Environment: real
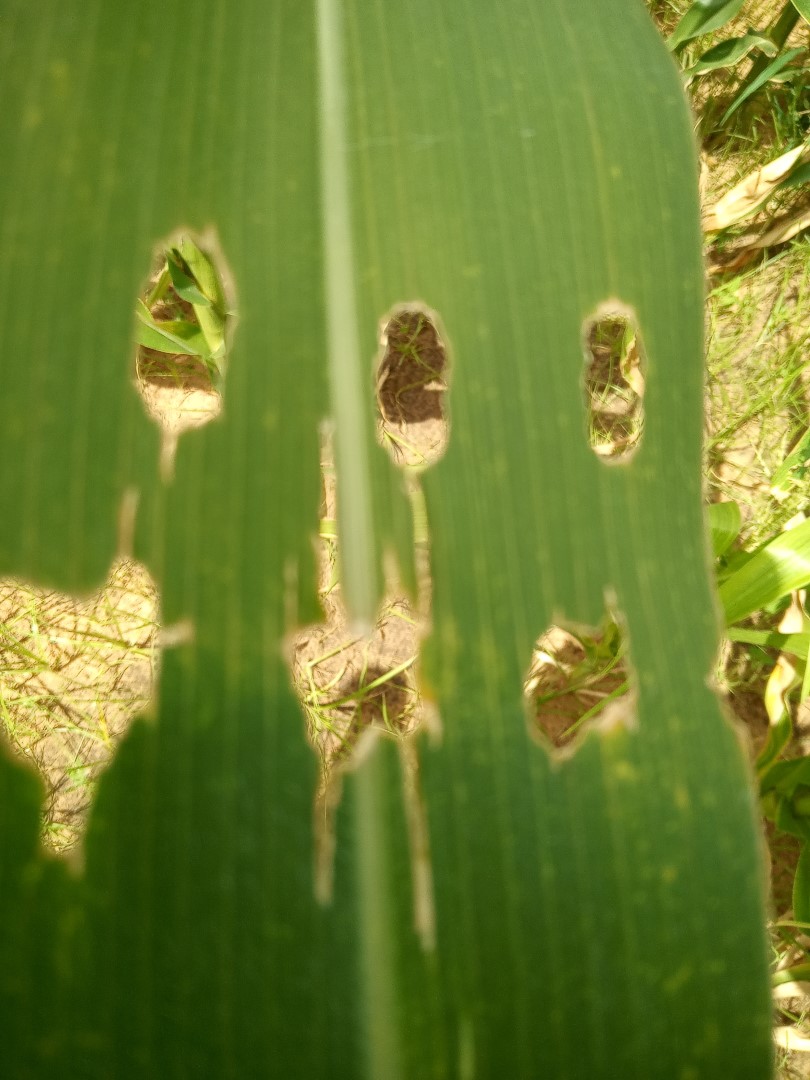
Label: fall_armyworm